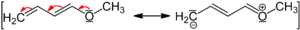
L'effet mésomère en chimie est un effet électronique de chimie organique lié à la délocalisation des électrons. Il caractérise la propriété d'un substituant ou d'un groupe fonctionnel de céder ou d'accepter un doublet d'électron, permettant la délocalisation de celui-ci, et d'abaisser l'énergie du composé total avec pour effet de le stabiliser.